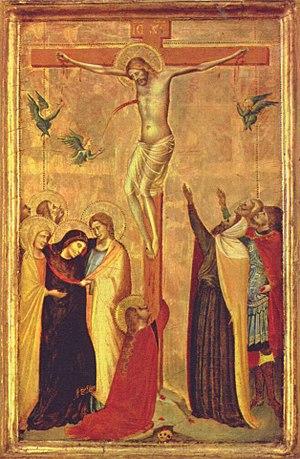
Un signe de contradiction est un terme de théologie catholique qui se réfère à certaines personnes qui, du fait de leur sainteté, seraient sujettes à une opposition extrême. L'expression prend sa source dans deux passages du Nouveau Testament : « pour être un signe en butte à la contradiction » et « nous savons qu’elle rencontre partout de l’opposition. », parlant successivement de Jésus-Christ et des premiers chrétiens. Contradiction vient du latin contra, « contre », et dicere, « parler ».